Shinshinotsu, Hokkaido

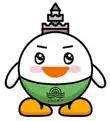
Okome-chan, the village's mascot

Shinshinotsu's mascot is who is a snowball. It wears a hat that resembles the observatory on Shinotsu Park. Its lips are pink as a result of the side effects of drinking doburoku sake. It cannot drink this sake without rice and side dishes. When people look at it, it reminds them of a rice bowl. Its charm point is its eyes and people can move its eyebrows. Its birthday is August 8. Its goal is to have a depiction of itself on the village's welcome sign.